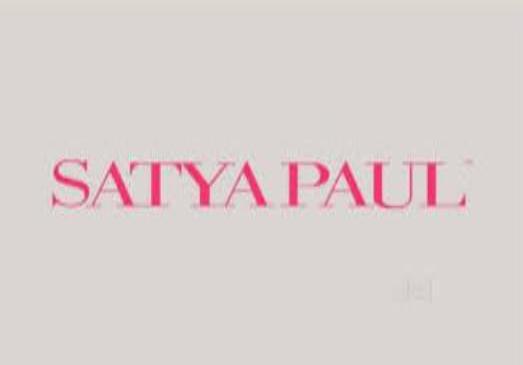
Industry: Clothes